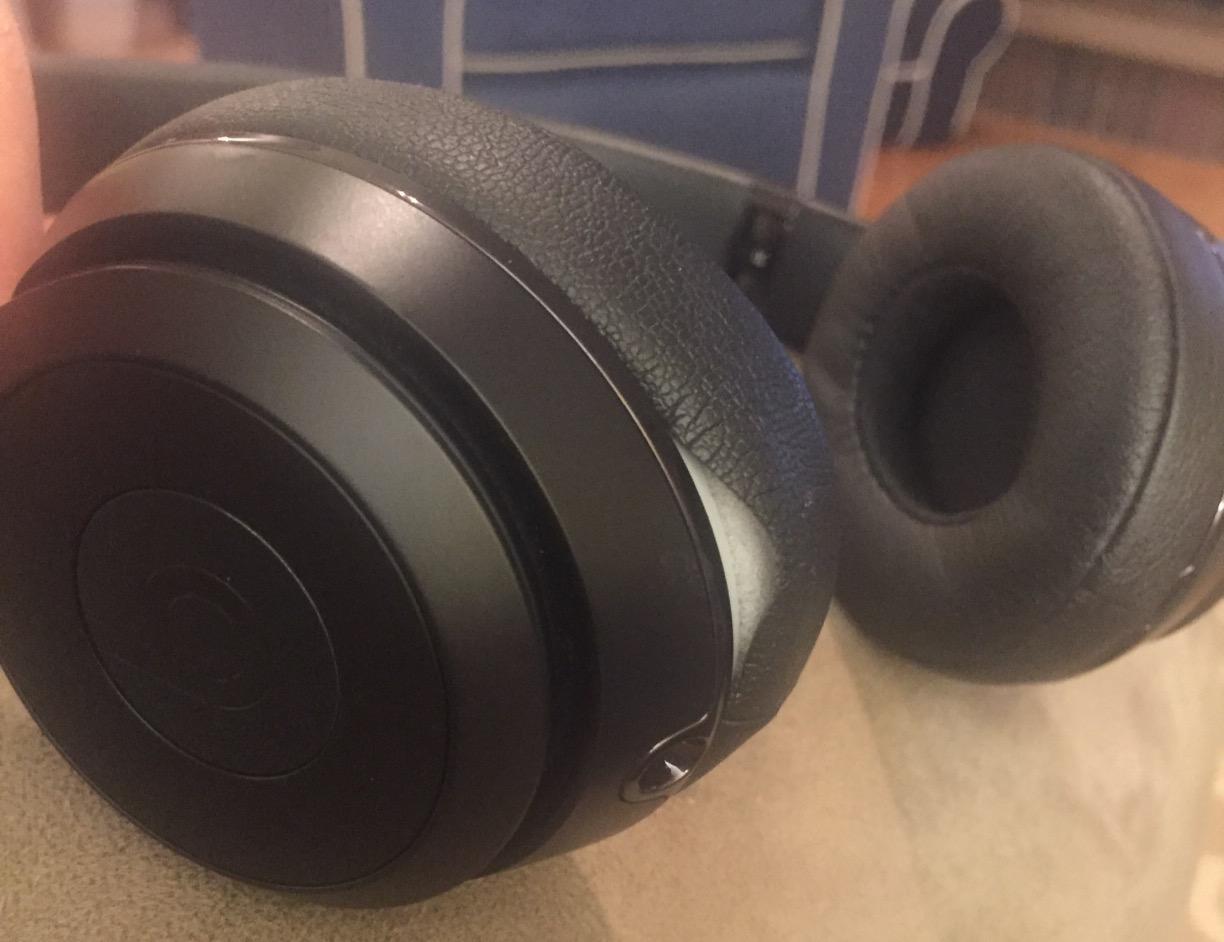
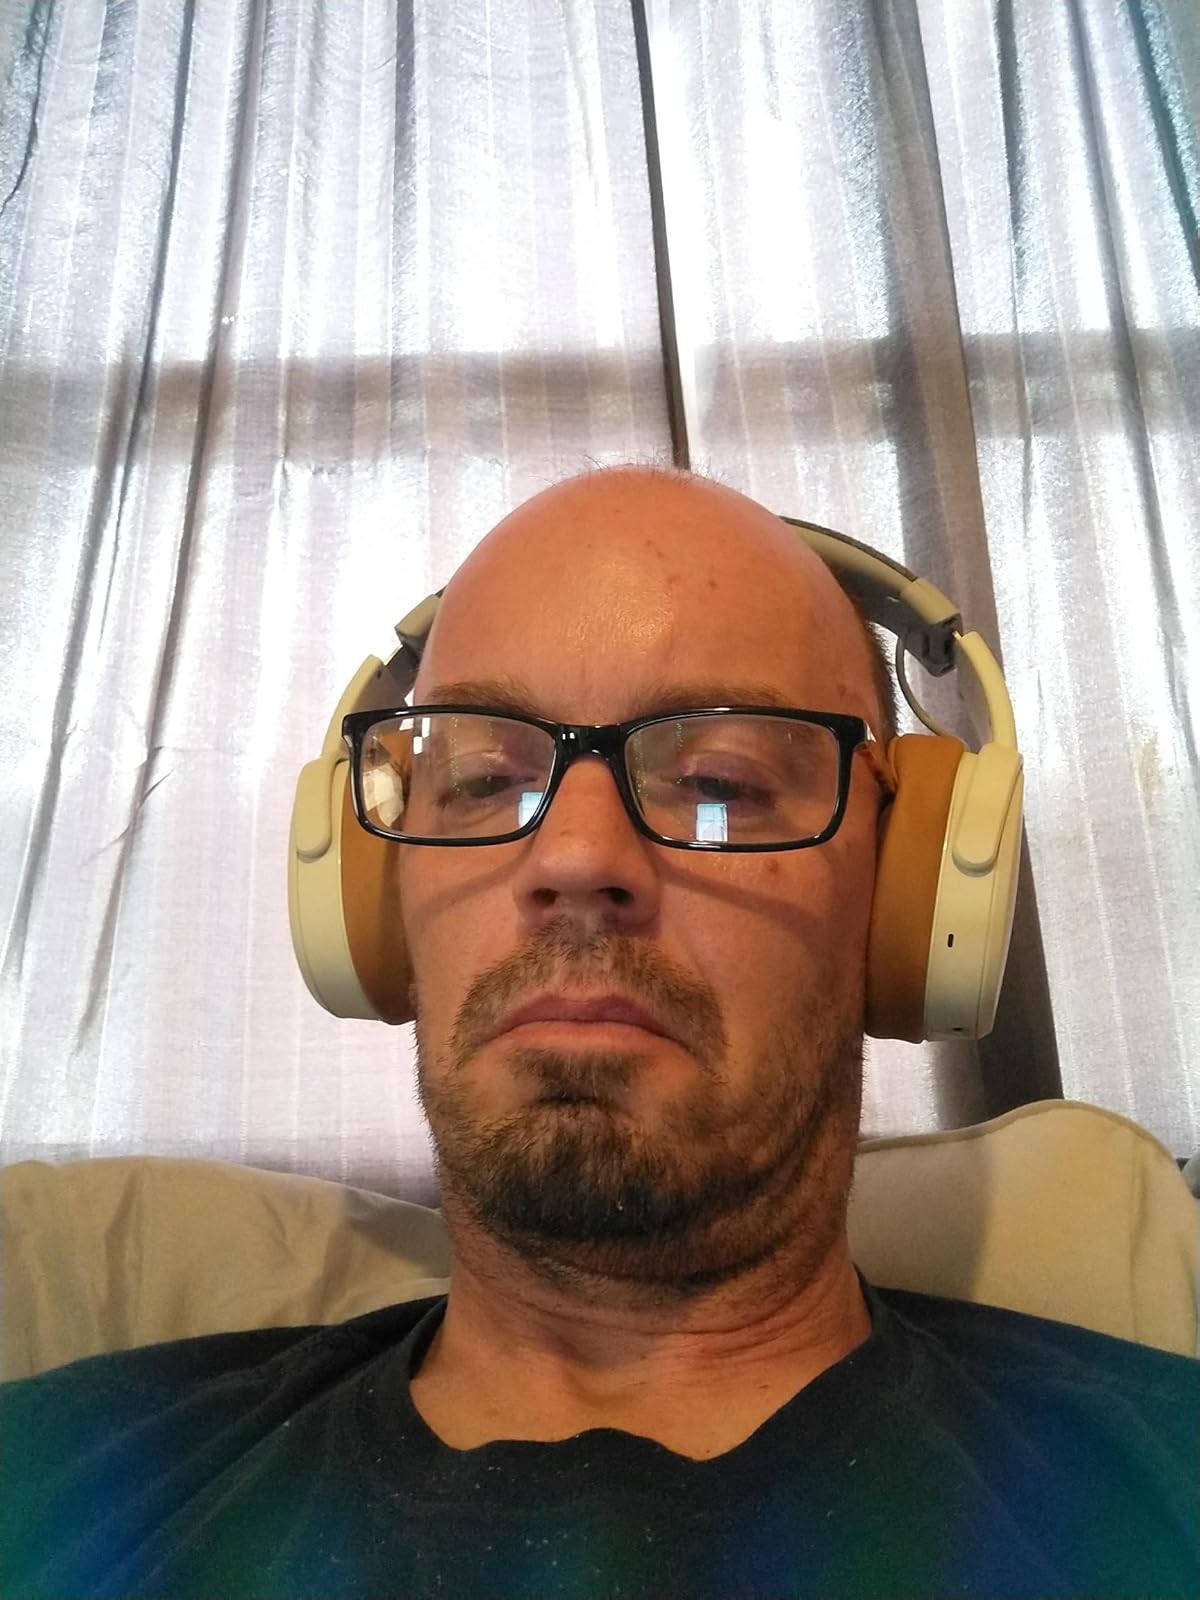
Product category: headphones
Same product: no